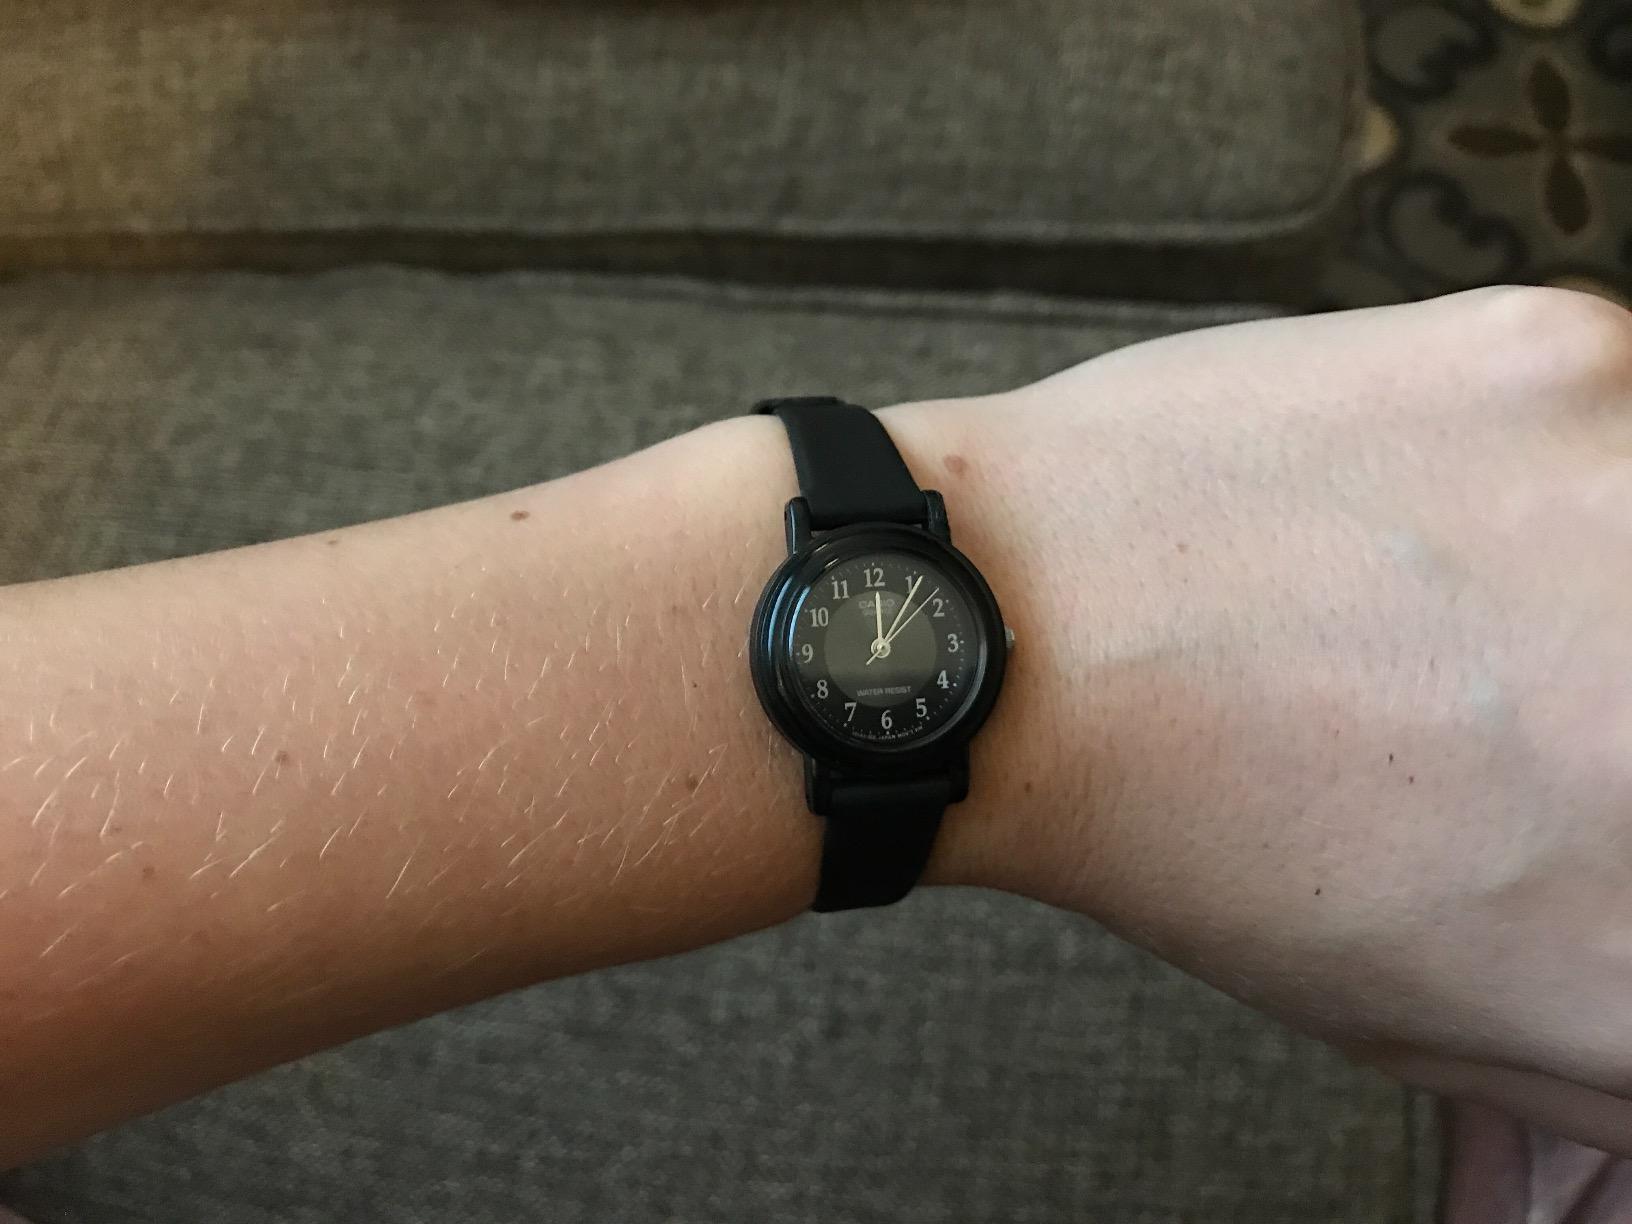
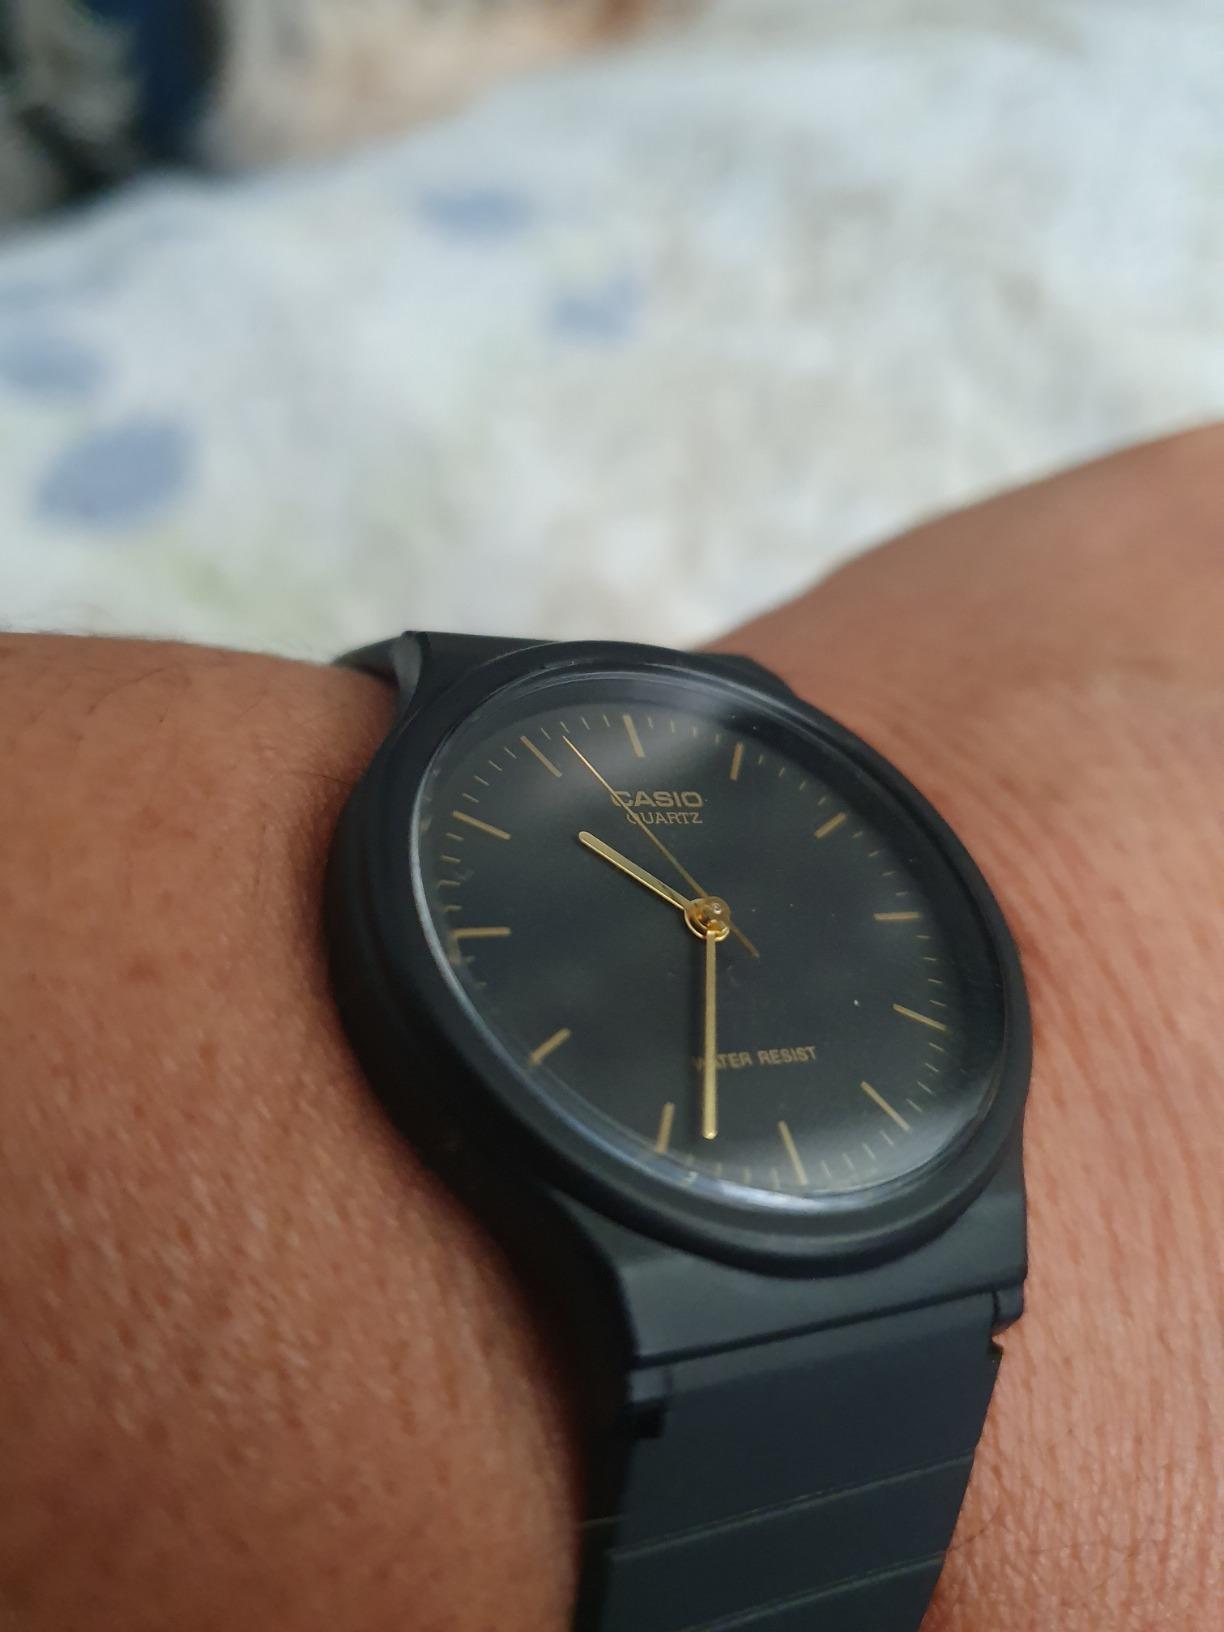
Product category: accessories_watch
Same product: no